Chimney sweeps' carcinoma

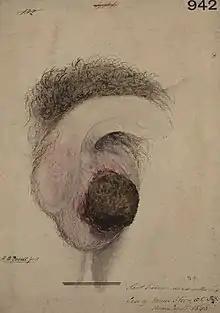
Watercolour drawing of a case of chimney sweep's cancer. Drawn by Horace Benge Dobell, physician, whilst a student at St Bartholomew's Hospital Medical School.

Chimney sweeps' cancer, also called soot wart or scrotal cancer, is a squamous cell carcinoma of the scrotum. It has the distinction of being the first reported form of occupational cancer, and was initially identified by Percivall Pott in 1775. It was initially noticed as being prevalent amongst chimney sweeps. The disease has also been seen in men exposed to mineral oil and those who worked with coal distillates.